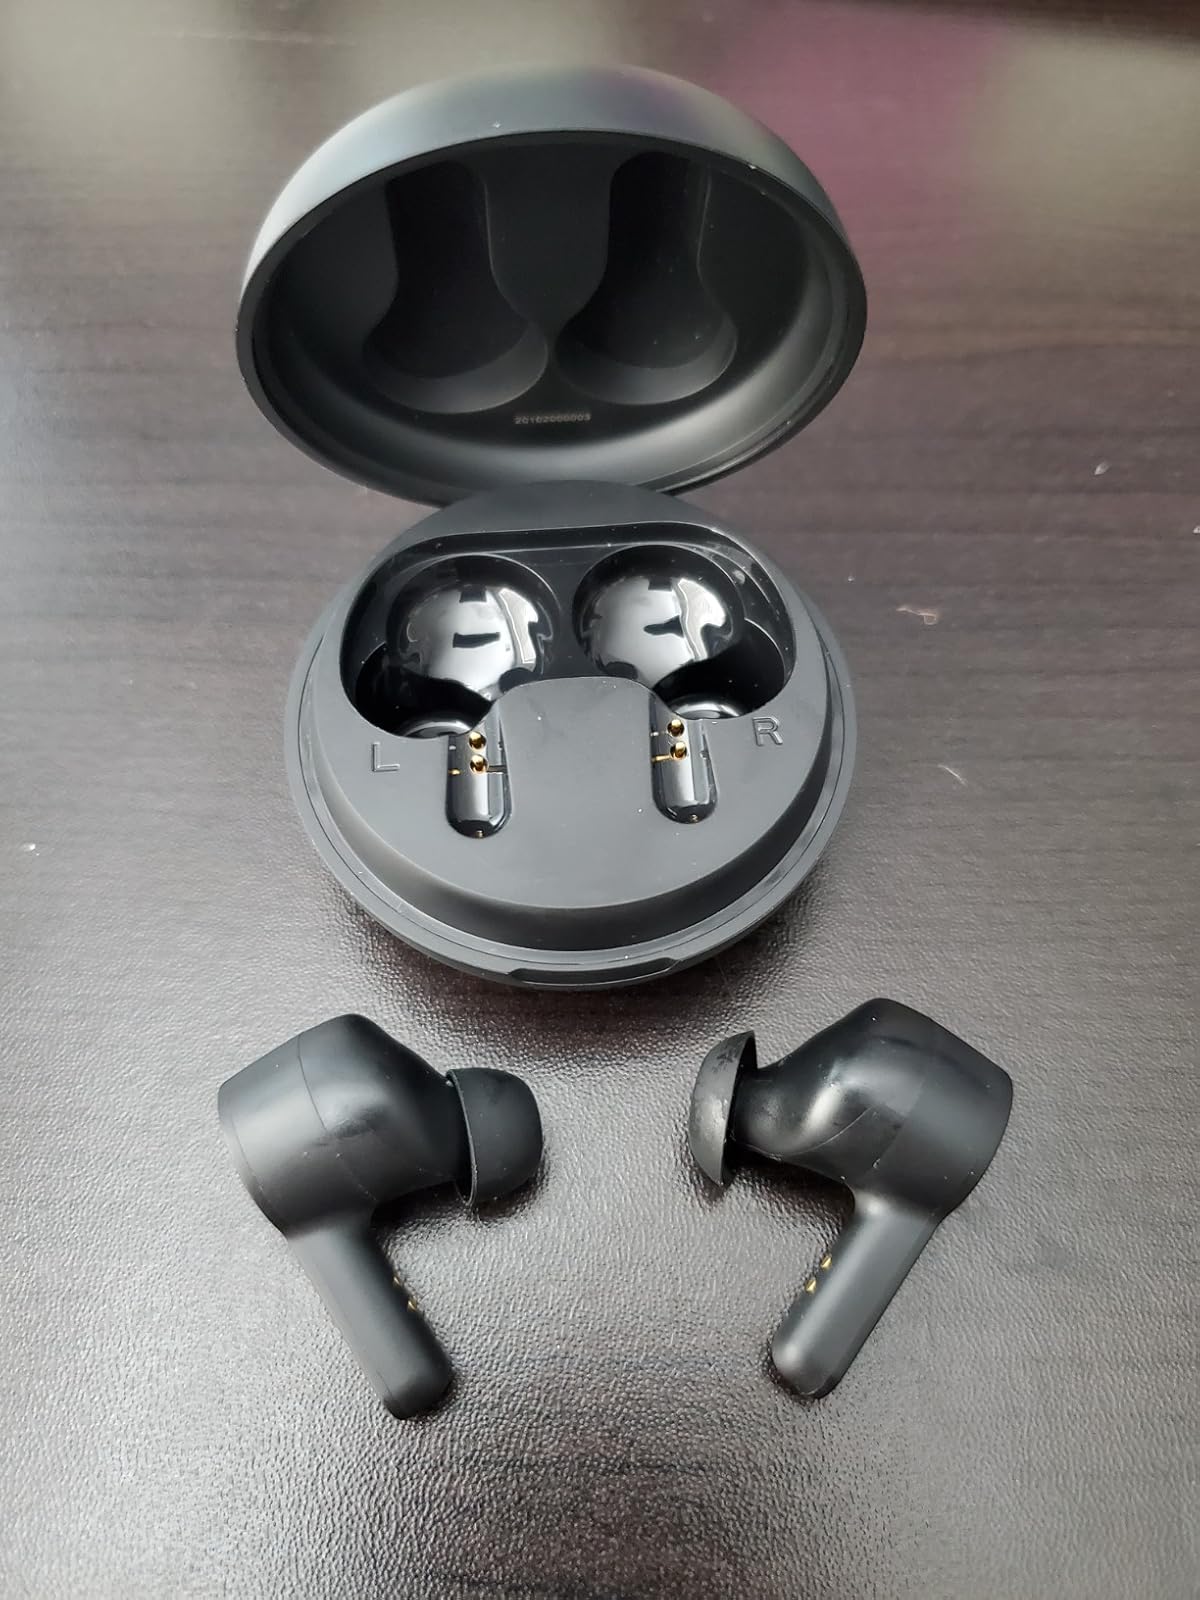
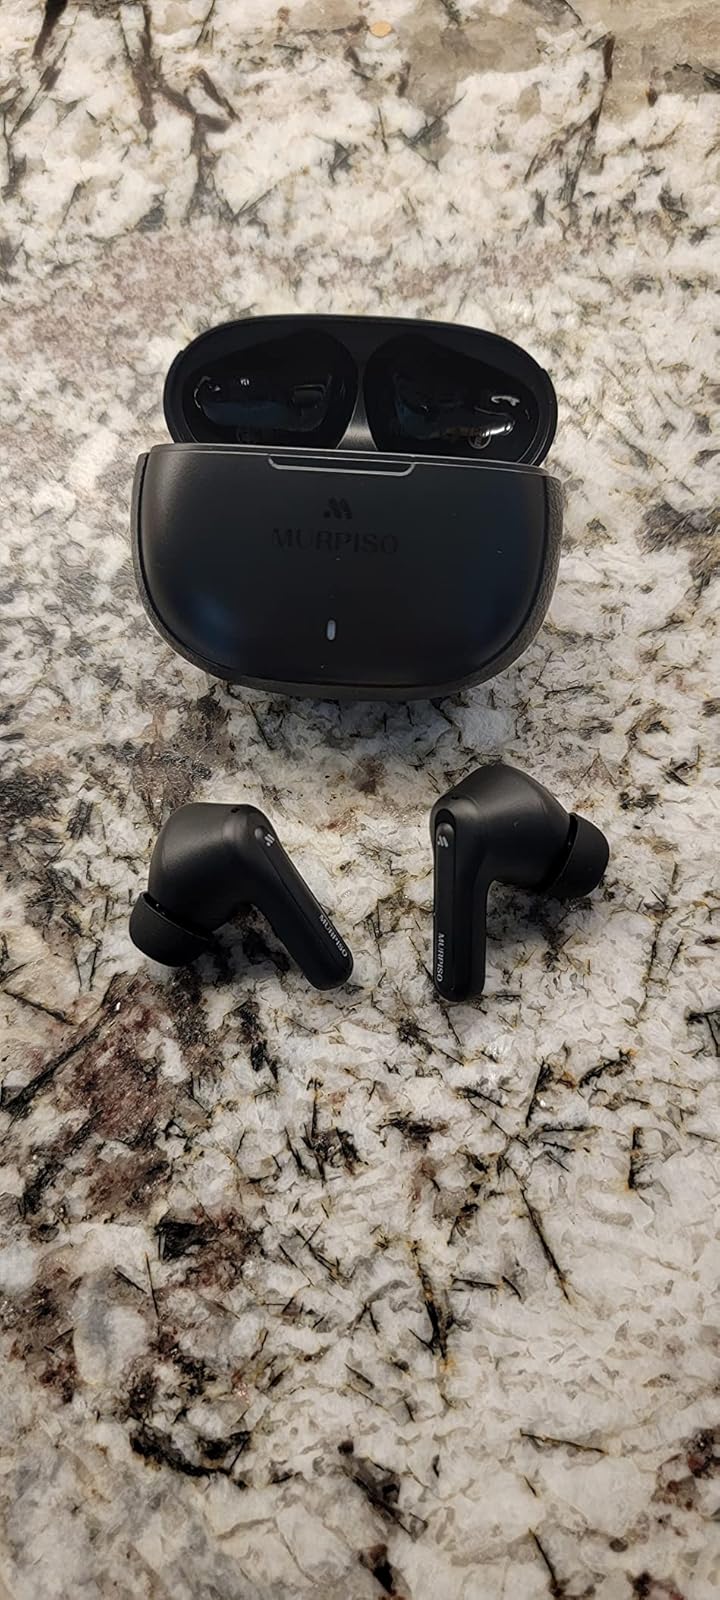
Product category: earbuds
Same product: no